Miguel Gómez Bao

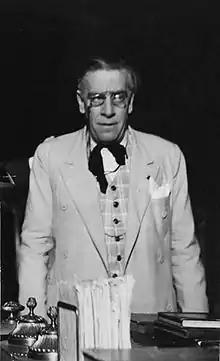
Miguel Gómez Bao

Miguel Gómez Bao (1894 – 17 September 1961) was a Spanish-born Argentine actor, notable for his work during the Golden Age of Argentine cinema. He was born in Malaga, Spain. He appeared in films, such as "Amalia", (1936), "Safo, historia de una pasión" (1943) and "La pequeña señora de Pérez" (1944). He also did much work for radio and appeared on Radio El Mundo in the late 1930s.He was an actor and writer, known for Cuatro corazones (1939), Calles de Buenos Aires (1934) and Tararira (1936). He died in 1961 in Argentina.